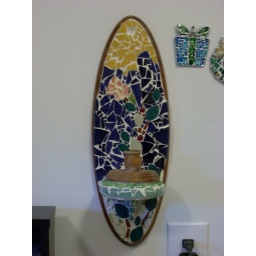
For now it hangs in my kitchen above the table where I work.